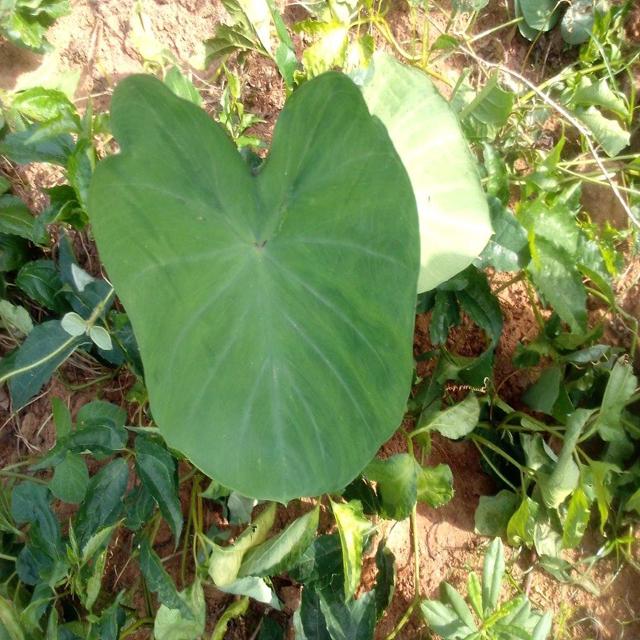
Label: Healthy